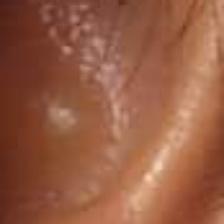
Label: faces